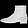
Label: Ankle boot